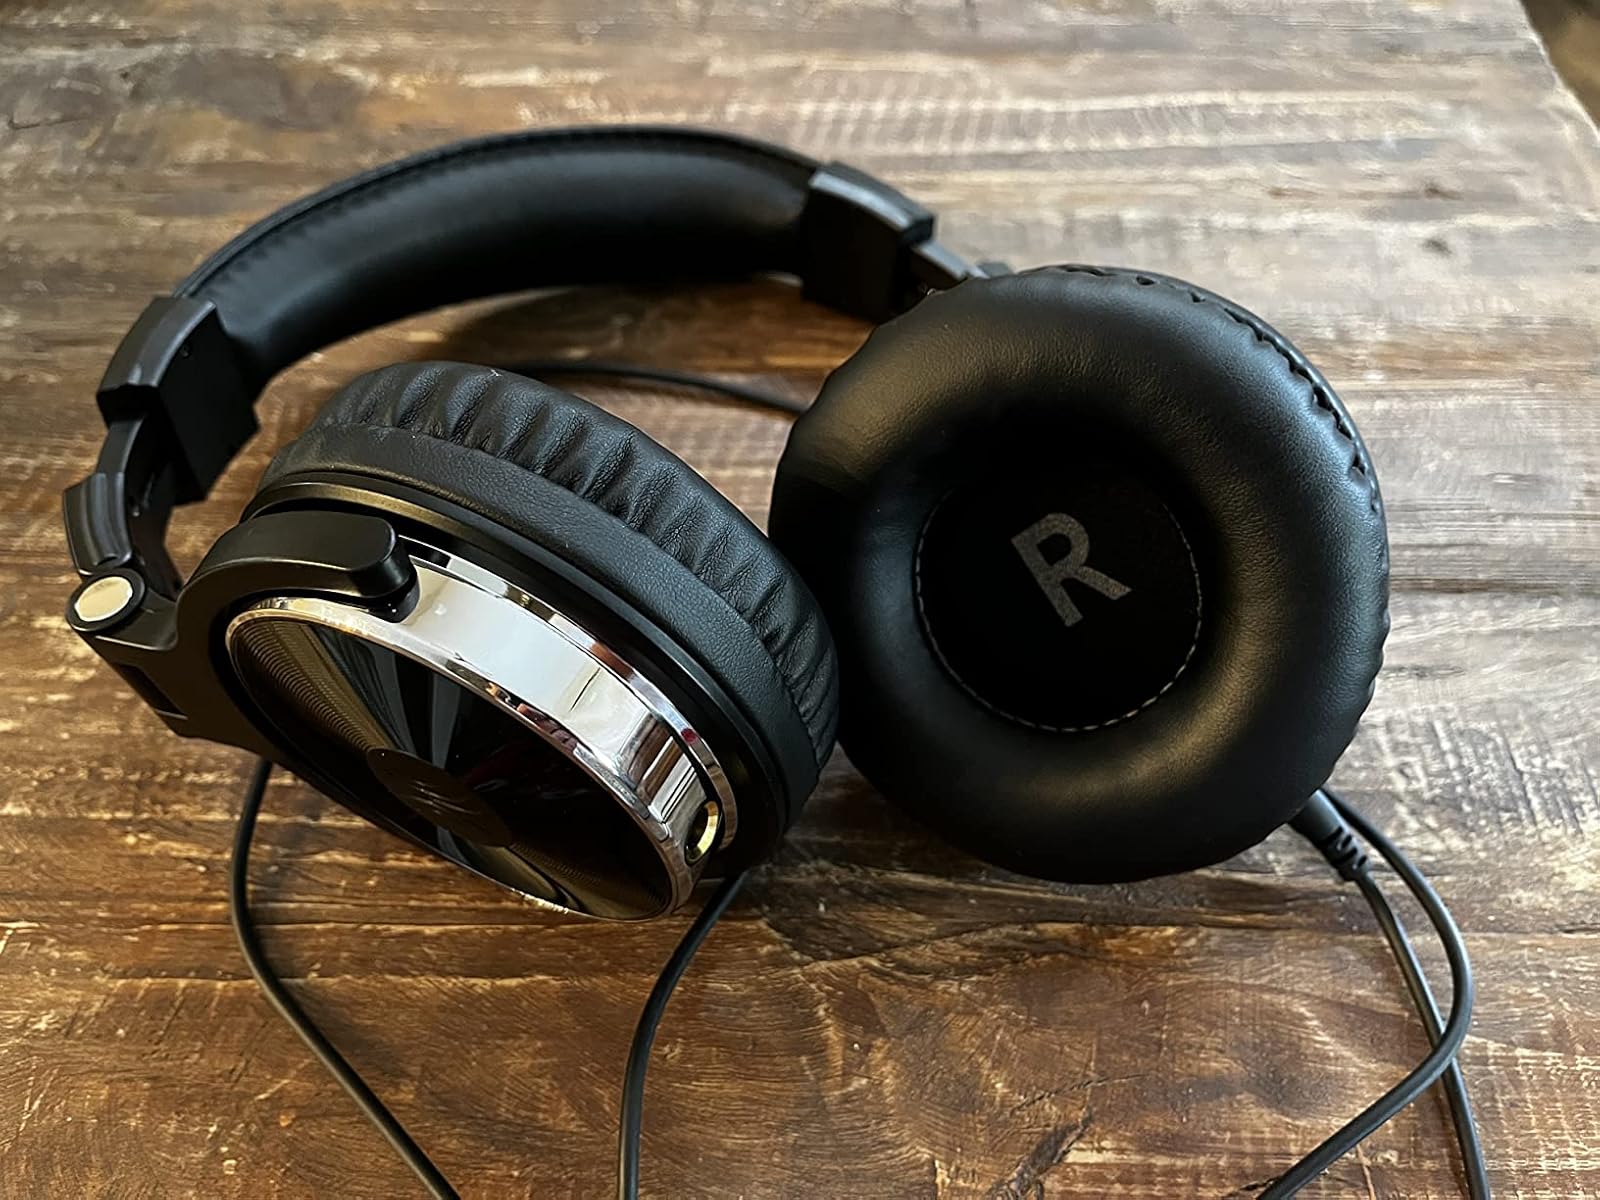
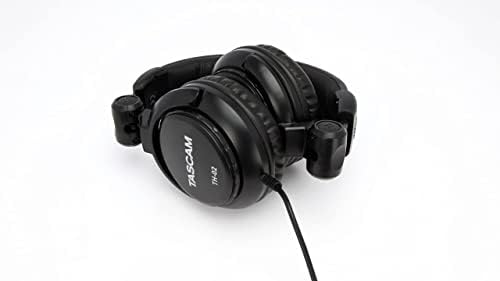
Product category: headphones
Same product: no